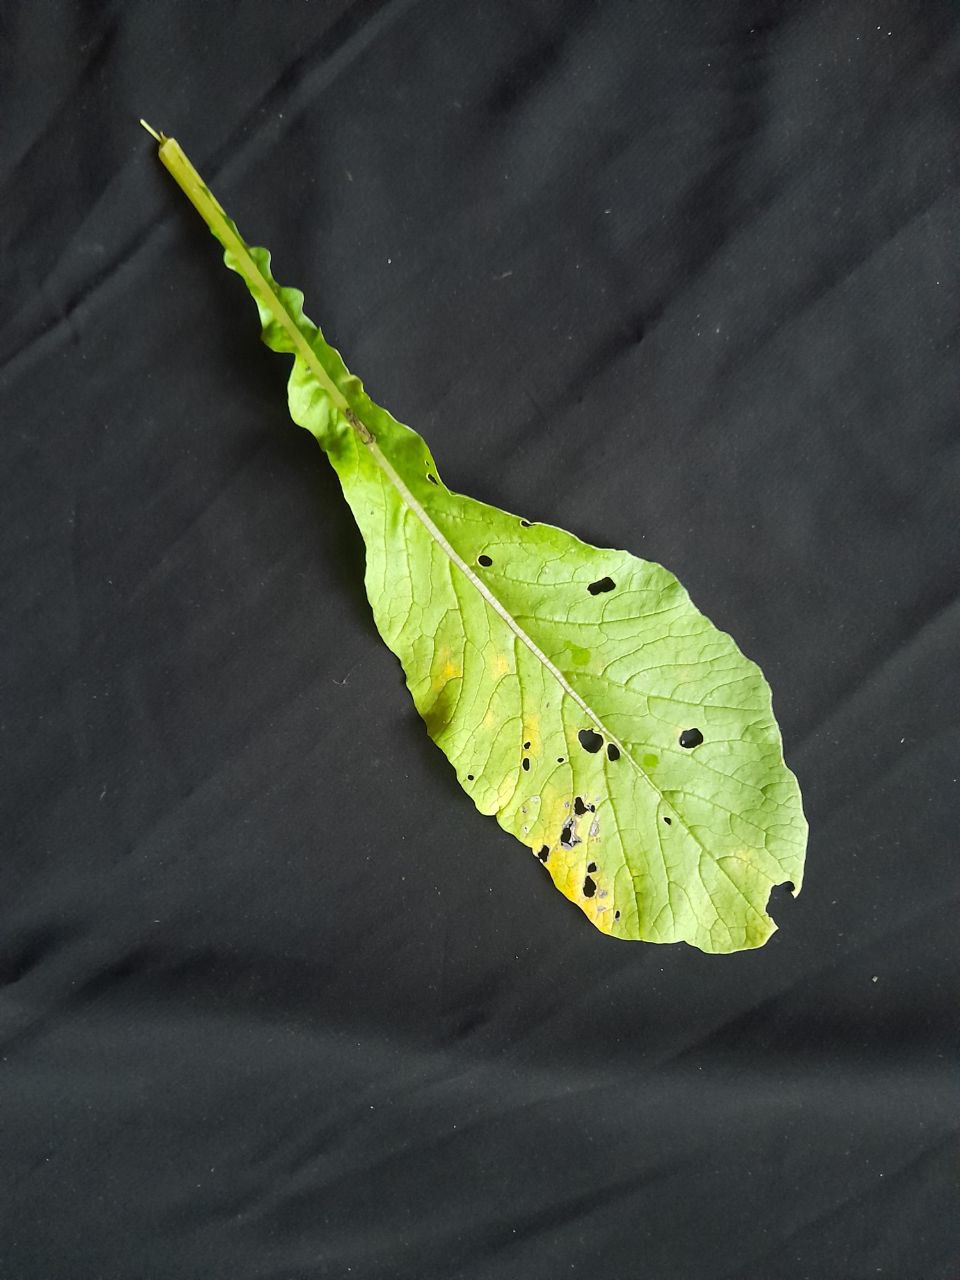
Label: flea beetle